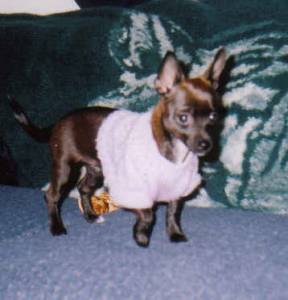
Animal: dog
Breed: chihuahua